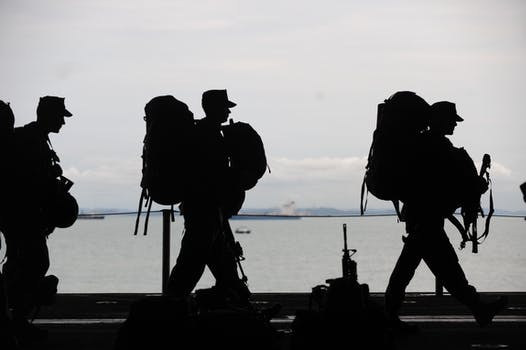
Label: No Watermark